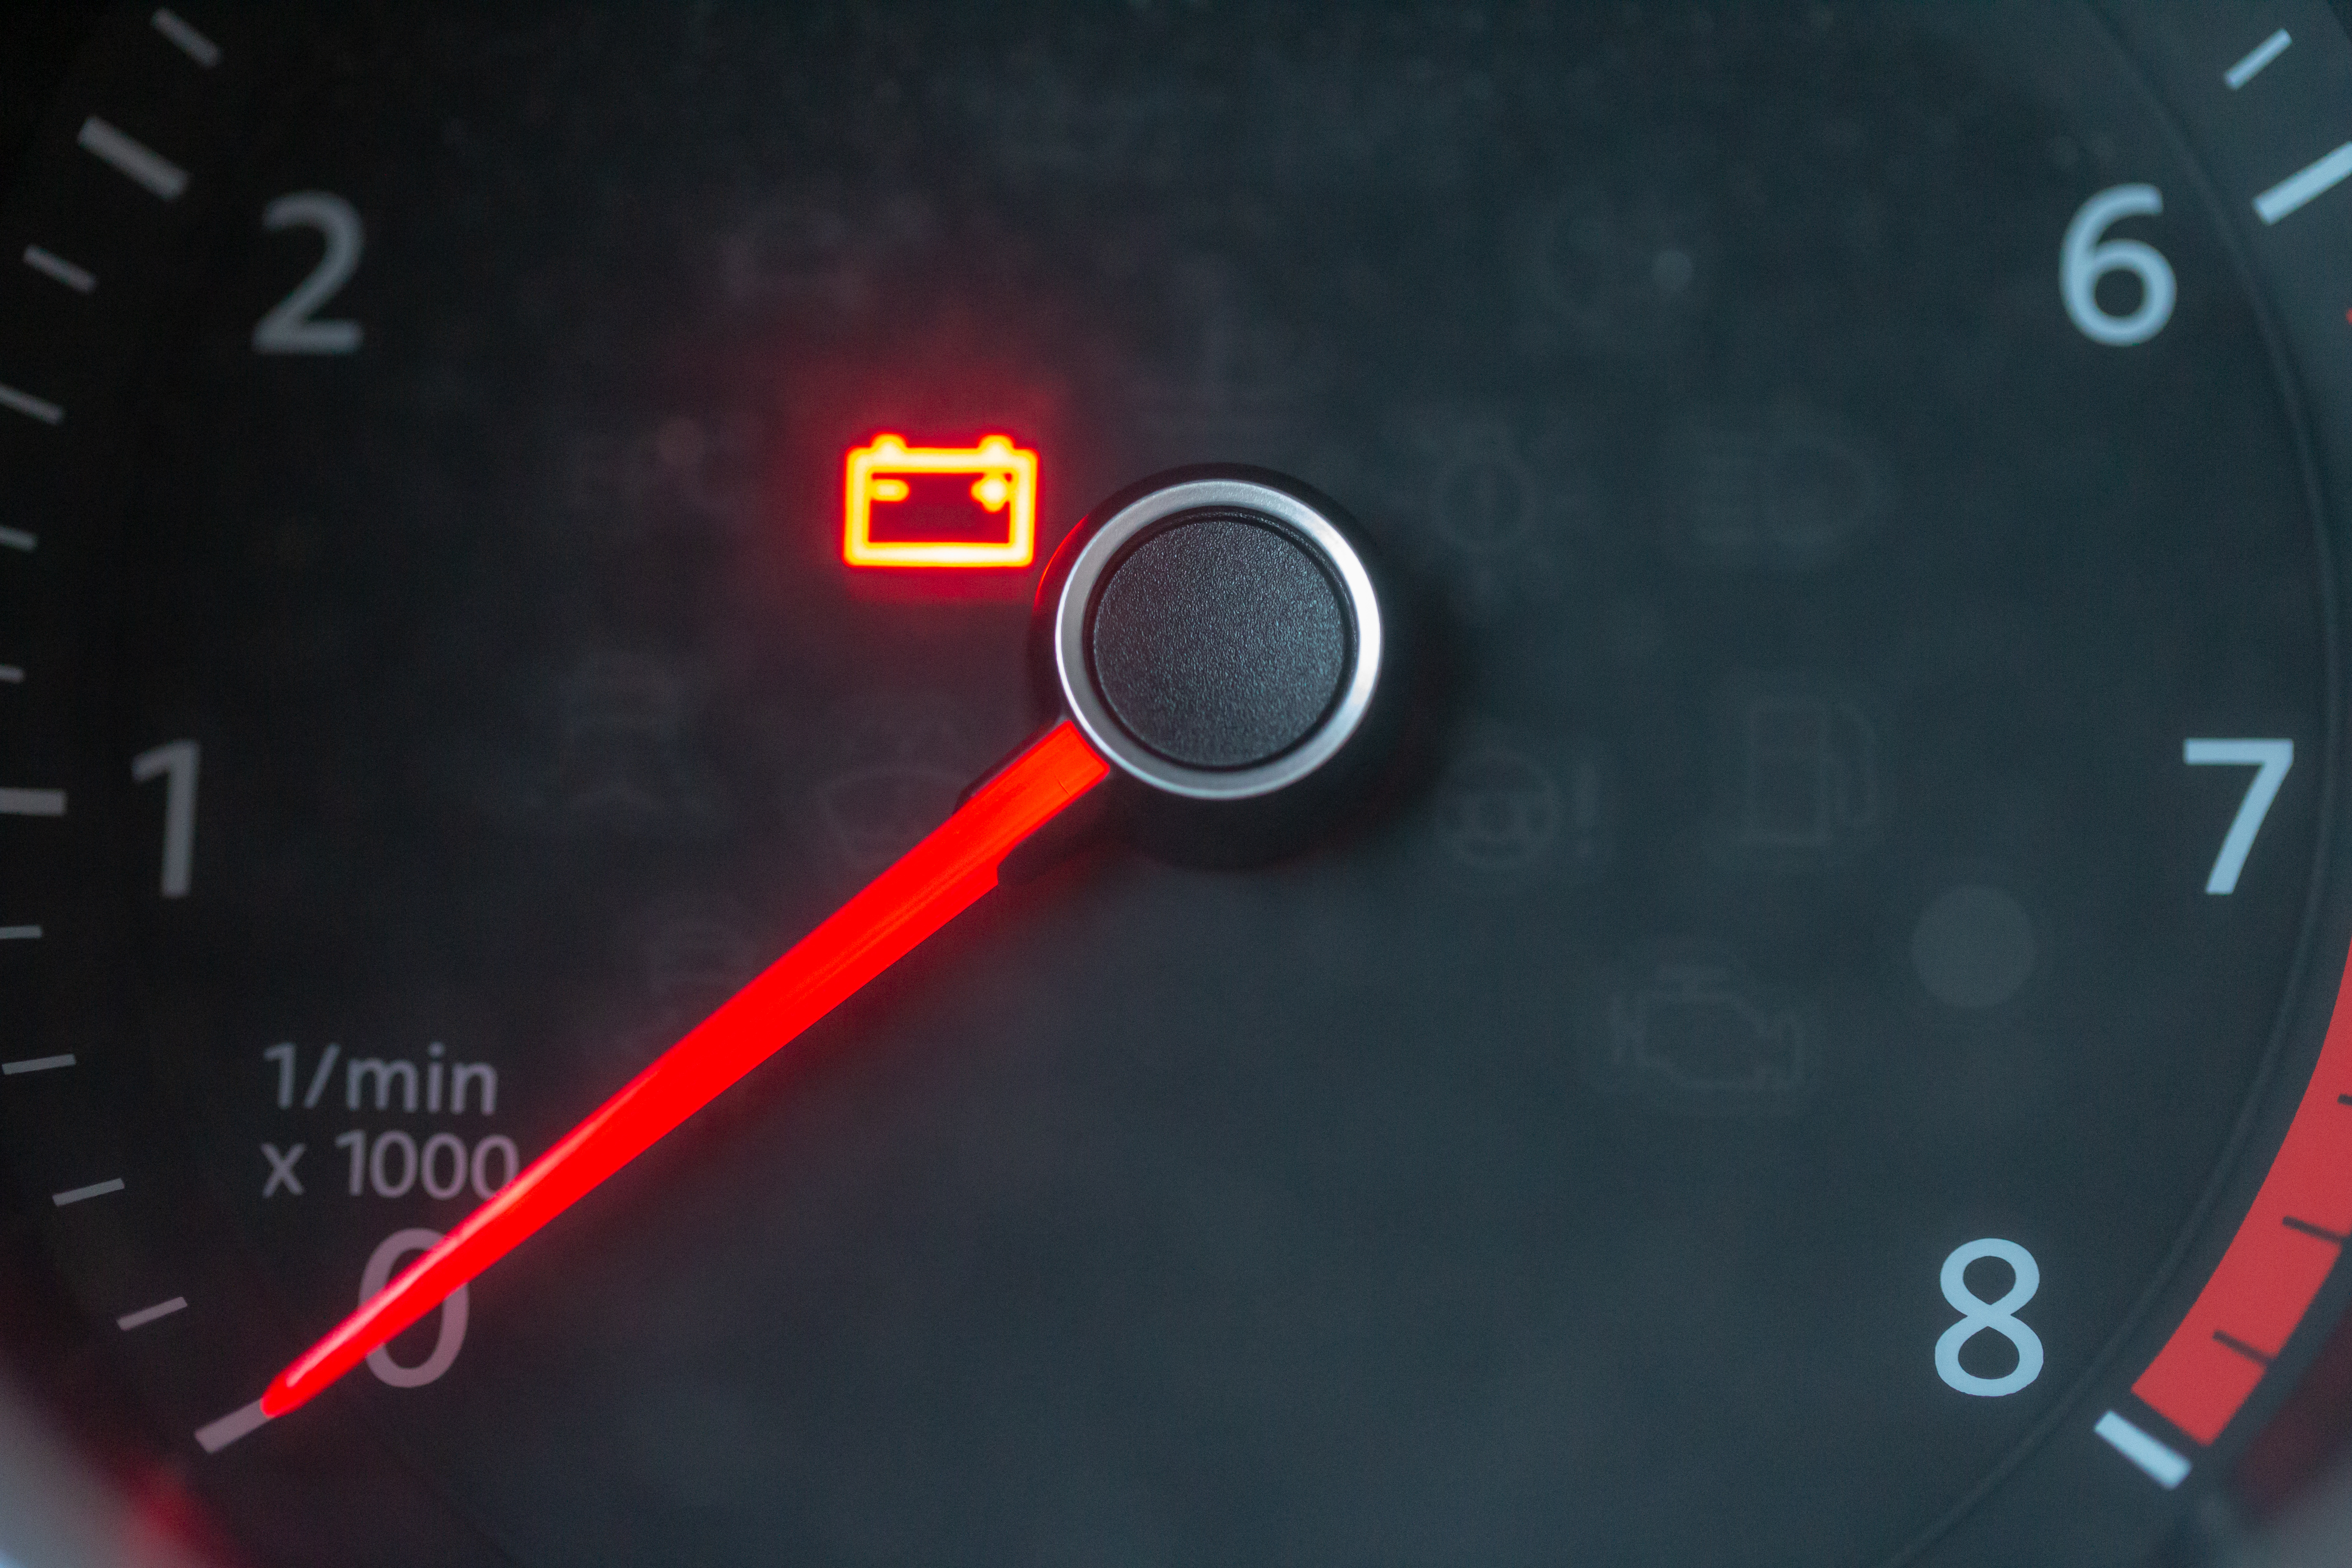
speedometer, odometer, auto part, tachometer, gauge, measuring instrument, car, vehicle